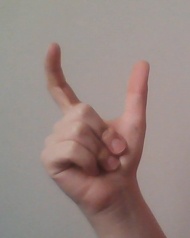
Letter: nun